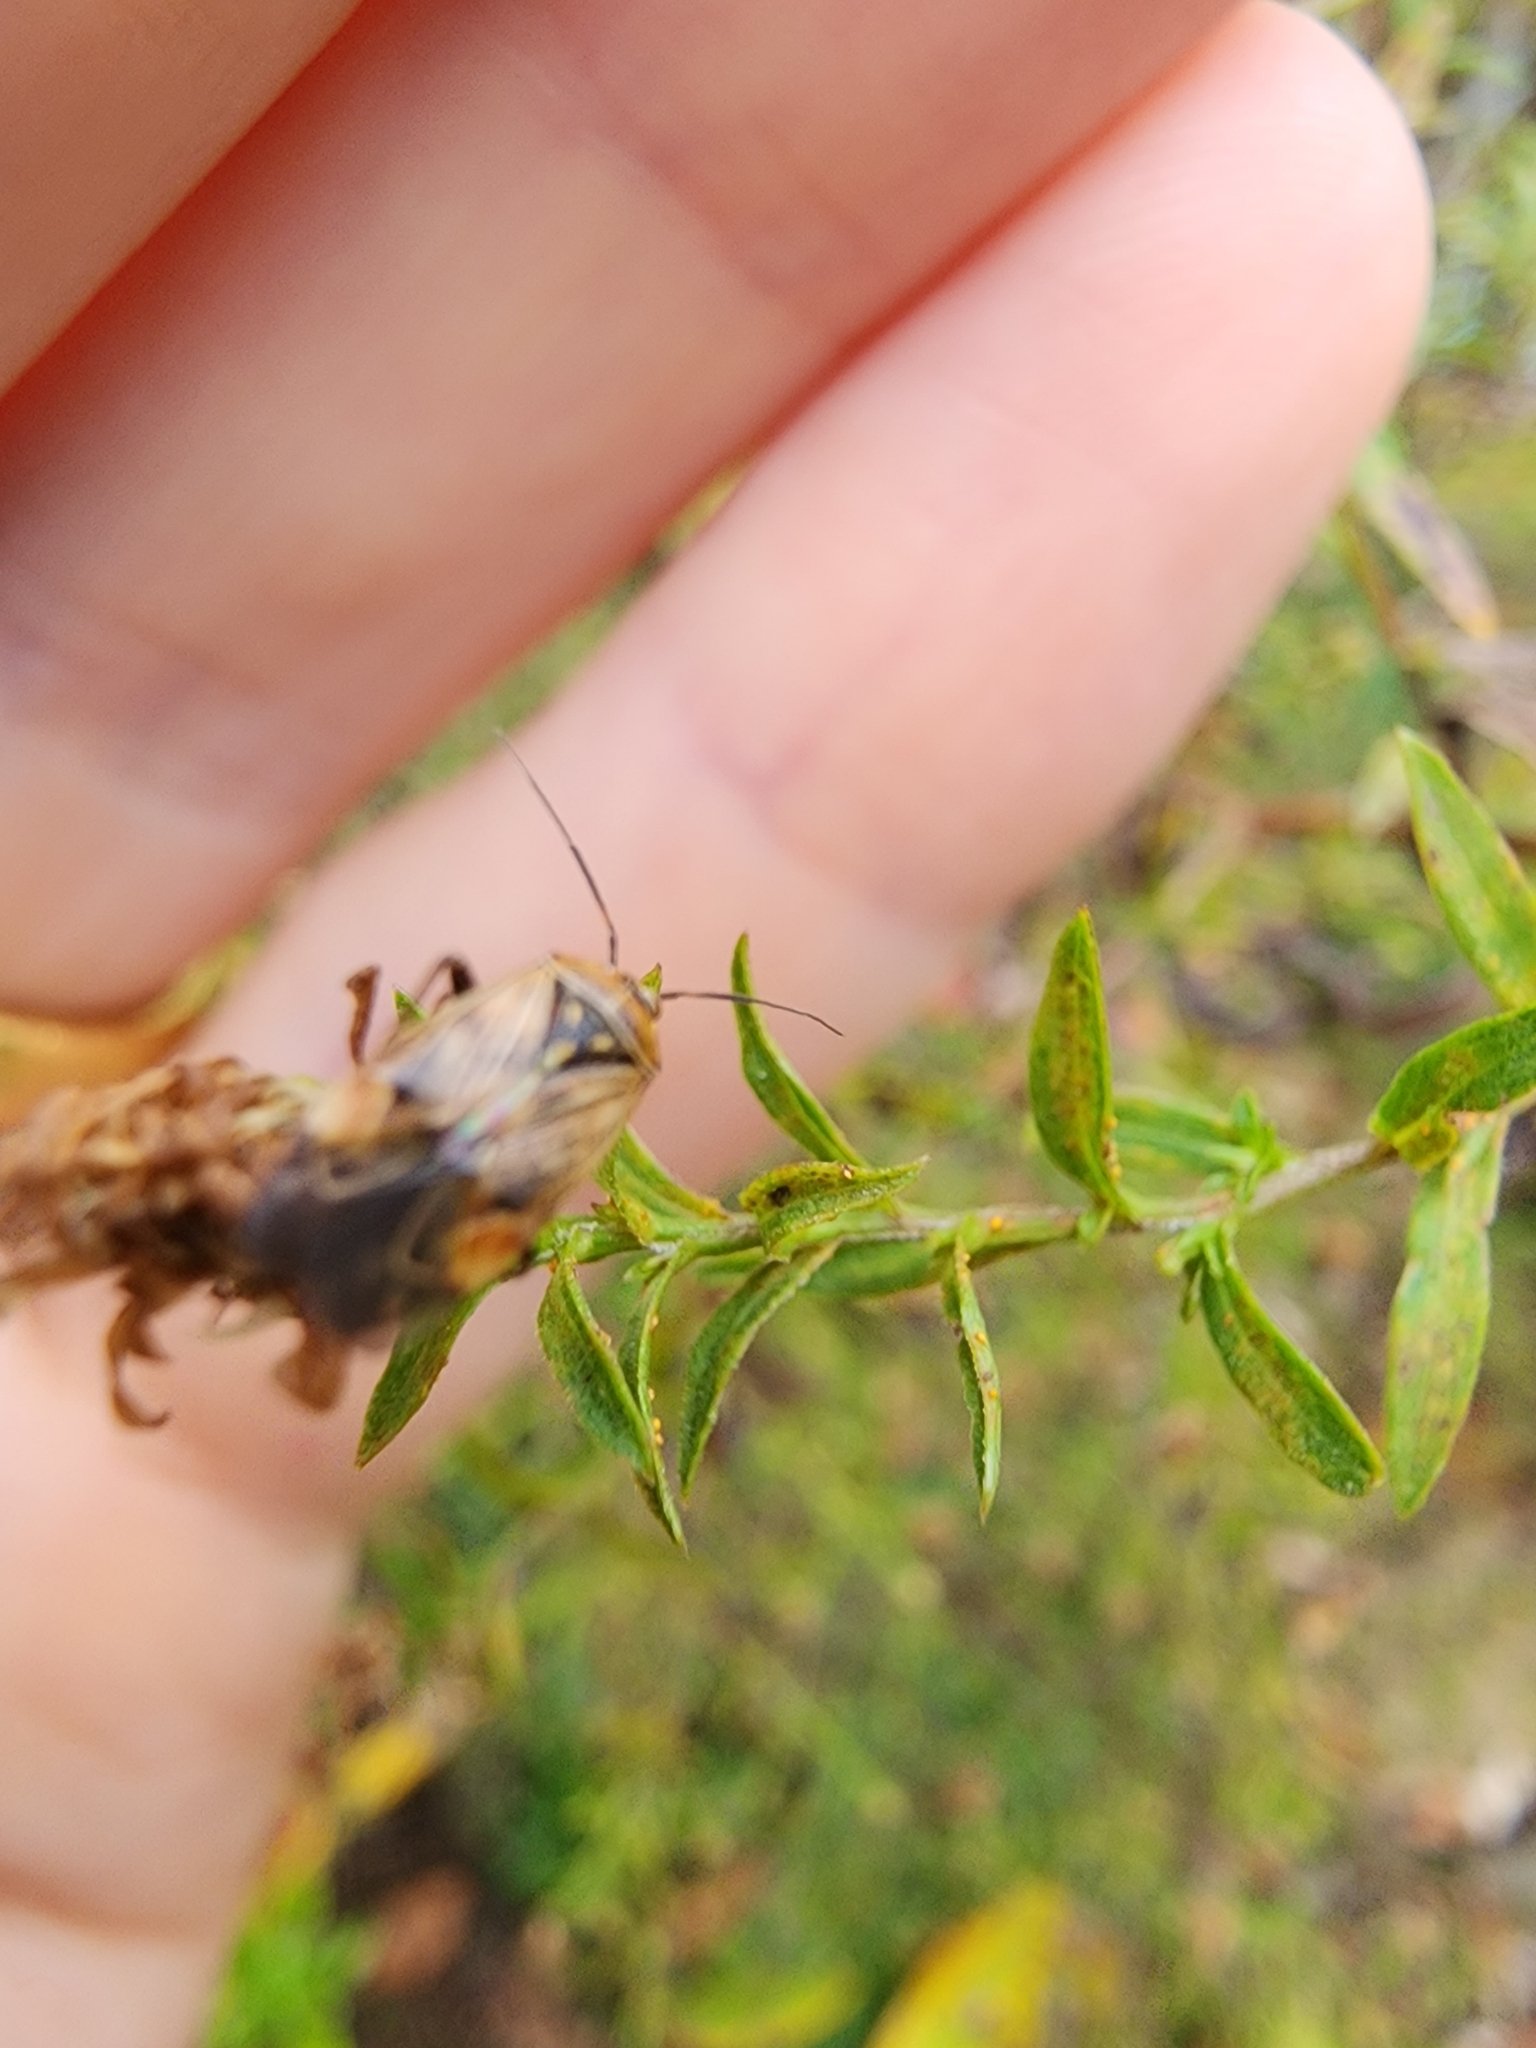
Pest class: lygus_bug